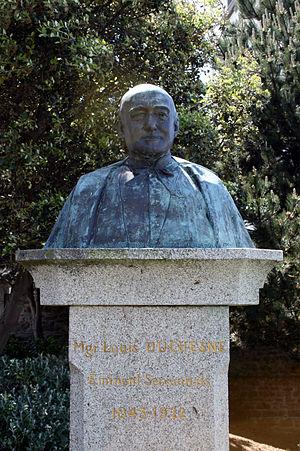
Hippolyte Paul René Roussel né à Paris le 23 octobre 1867 et mort dans le 16ᵉ arrondissement de la même ville le 1ᵉʳ janvier 1928 est un sculpteur français, lauréat du prix de Rome en 1895.